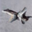
Label: airplane